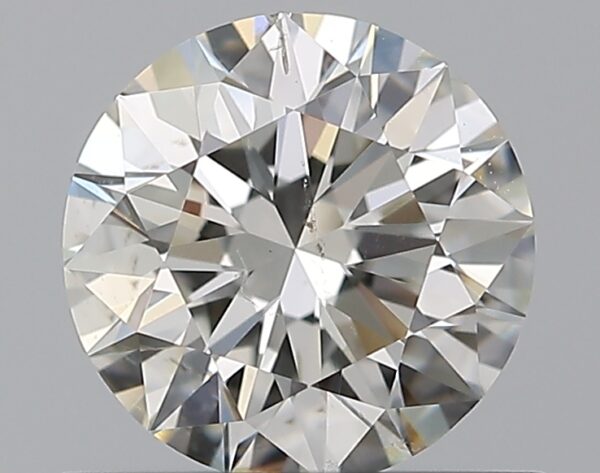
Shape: round
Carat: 0.7
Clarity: SI1
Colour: G
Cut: EX
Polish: EX
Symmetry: EX
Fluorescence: N
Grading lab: GIA
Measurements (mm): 5.67 x 5.71 x 3.54